Adolf II of Berg

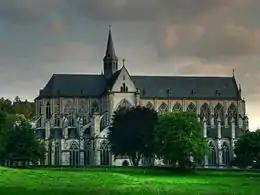
The Altenberg Abbey, founded by Adolf II von Berg.

Adolf II of Berg-Hövel (Huvili), count of Berg, count in Auelgau and Siegburg, Vogt of Werden (died 1090/1106), was the son of Adolf I of Berg.